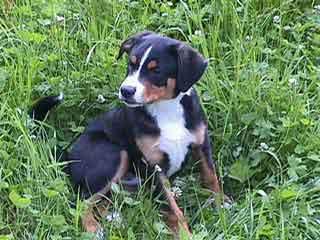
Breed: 234-n000091-Appenzeller